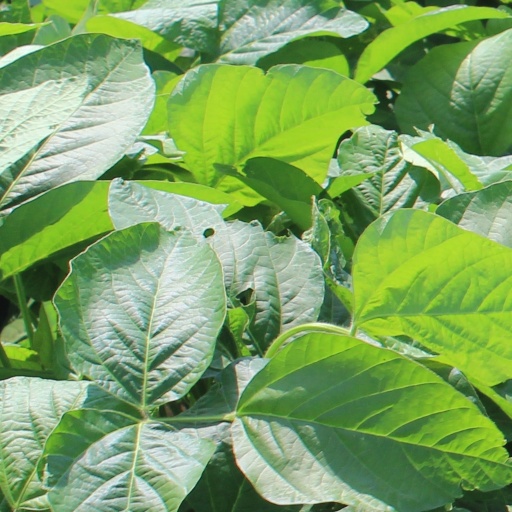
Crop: soybean